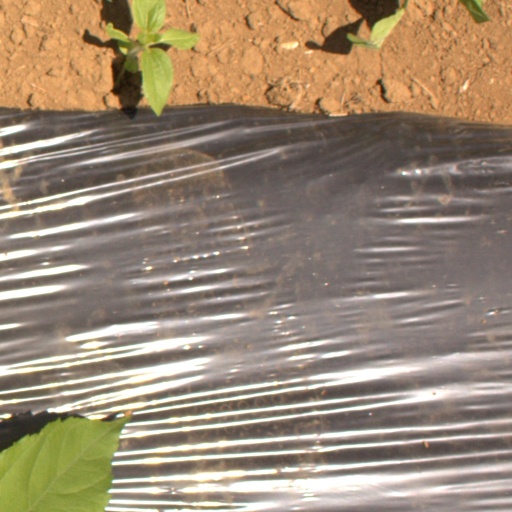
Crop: Jerusalem artichoke